Demographics of South Dakota

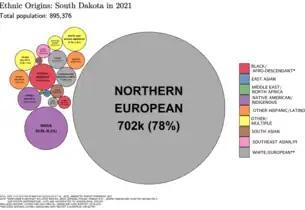
Ethnic origins in South Dakota

In 2012, the Census Bureau estimated that 86.2% of South Dakotans were White, 8.9% were American Indian or Alaskan Native, 3.1% were Hispanic or Latino, 1.7% were Black or African American, 1.1% were Asian, and 0.1% were Pacific Islander or Native Hawaiian. 2.1% of South Dakotans belonged to more than one race.